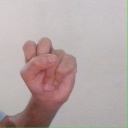
अक्षर: स